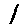
Label: 1